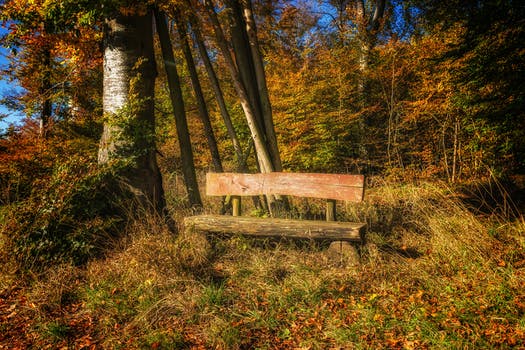
Label: No Watermark